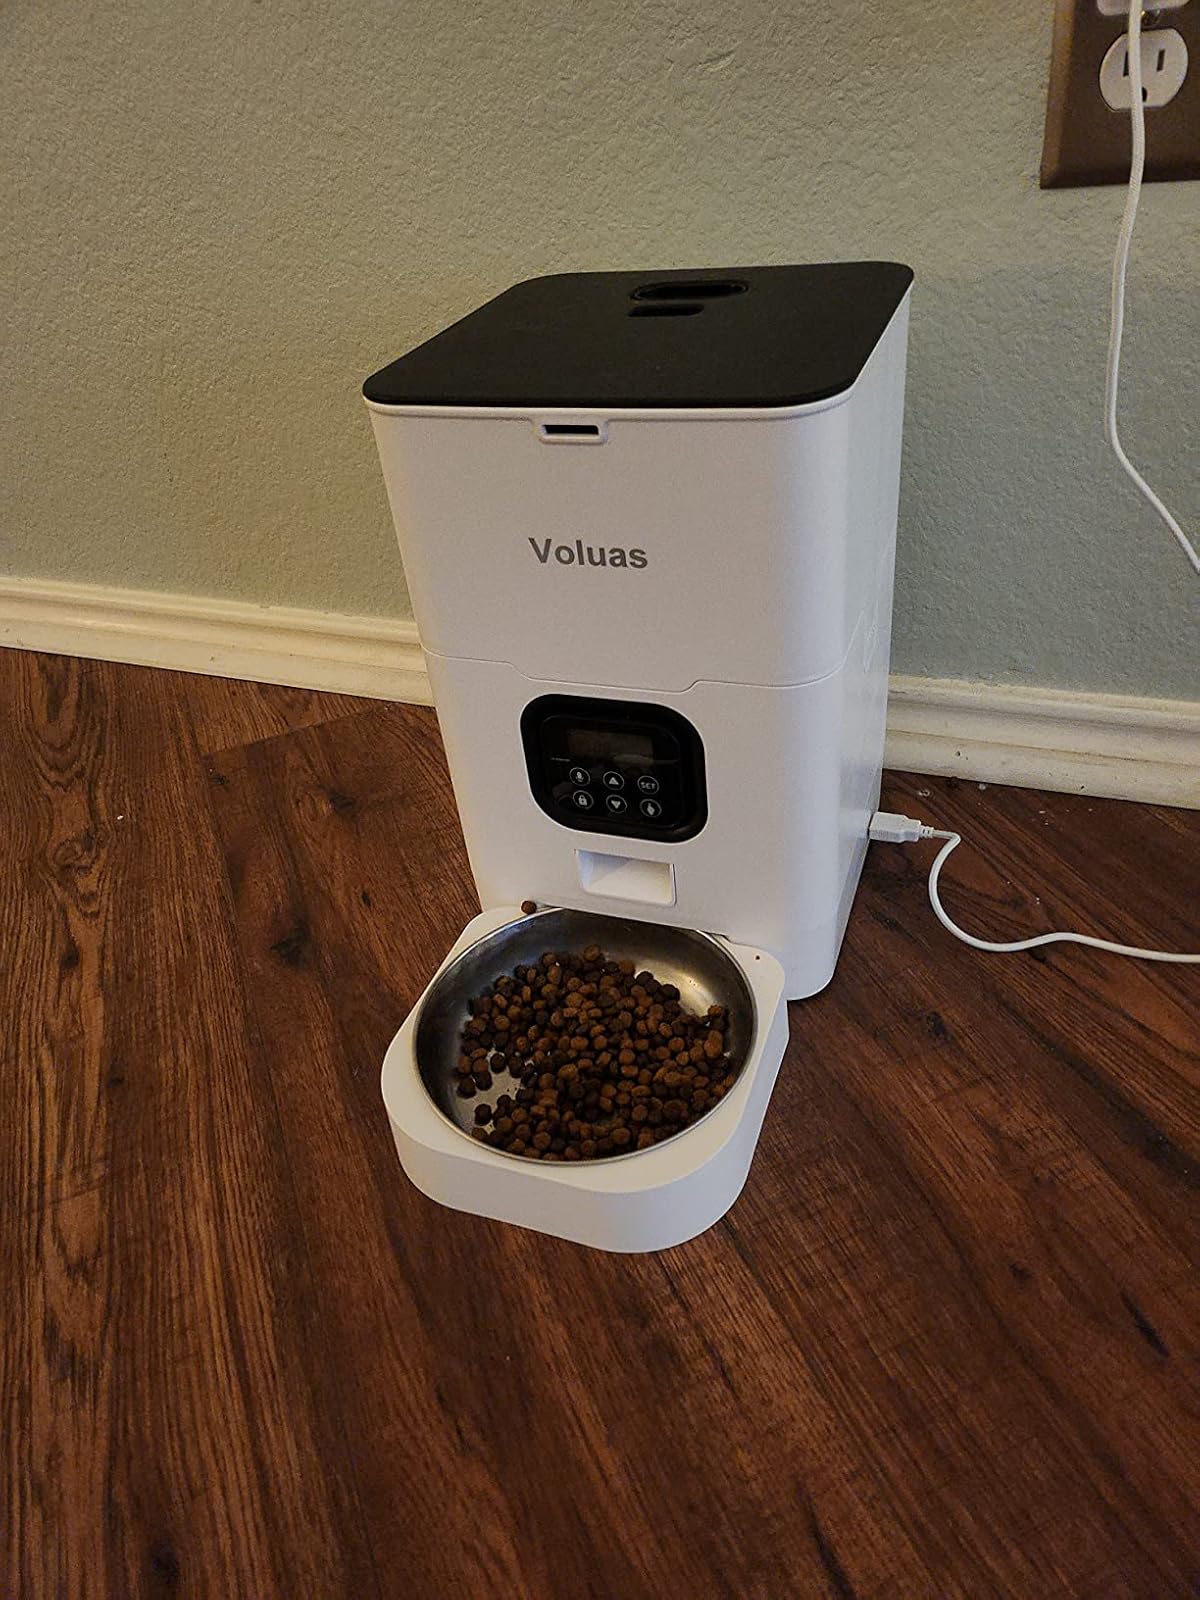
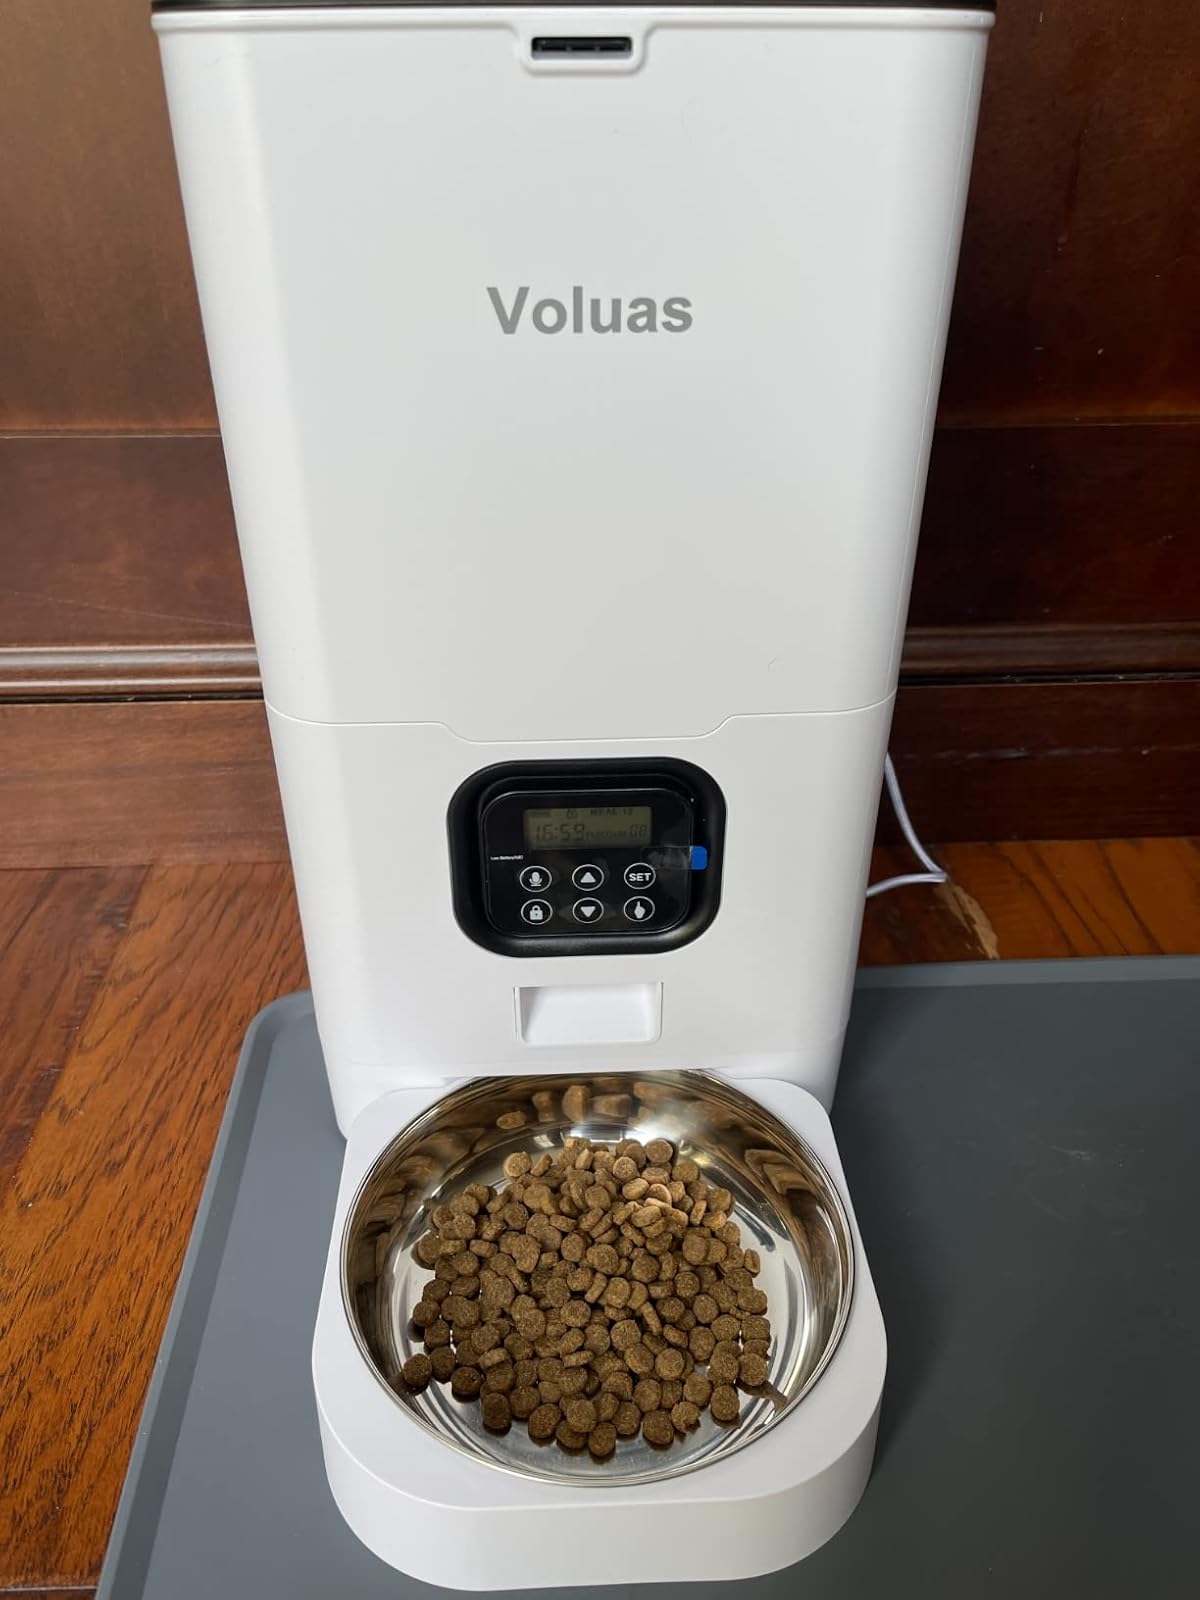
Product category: items_feeder
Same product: yes